Daniel Ford Goddard

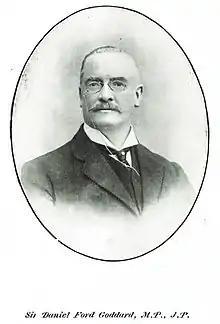
Sir Daniel Ford Goddard c.1911

Goddard was first elected to Ipswich Borough Council in 1886 serving until 1895. He was appointed an alderman of Ipswich in 1895, and served as the town's mayor from 1891 to 1892. In 1892 he was appointed as a Justice of the peace for Ipswich.